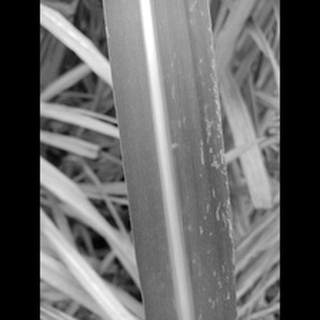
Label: sugarcane_mosaic